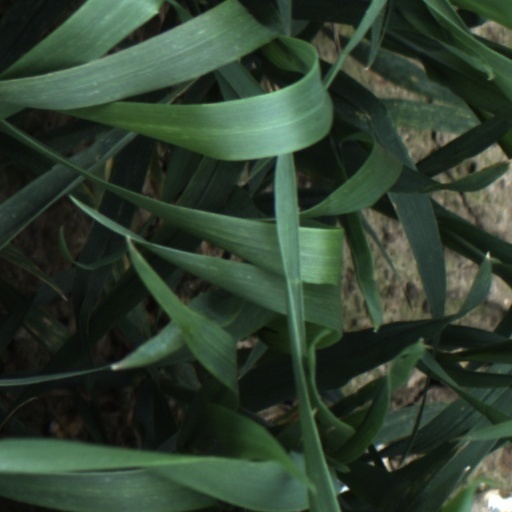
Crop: wheat